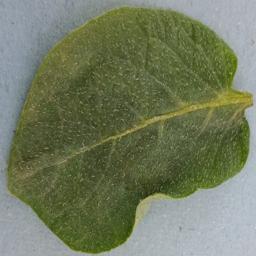
Label: Potato___Healthy